Sweet Alibis

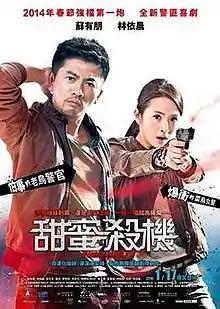

Sweet Alibis is a 2014 Taiwanese comedy film starring Alec Su as a cowardly veteran cop and Ariel Lin as an overzealous rookie. The film follows the pair who team up to solve crimes together in Kaohsiung.